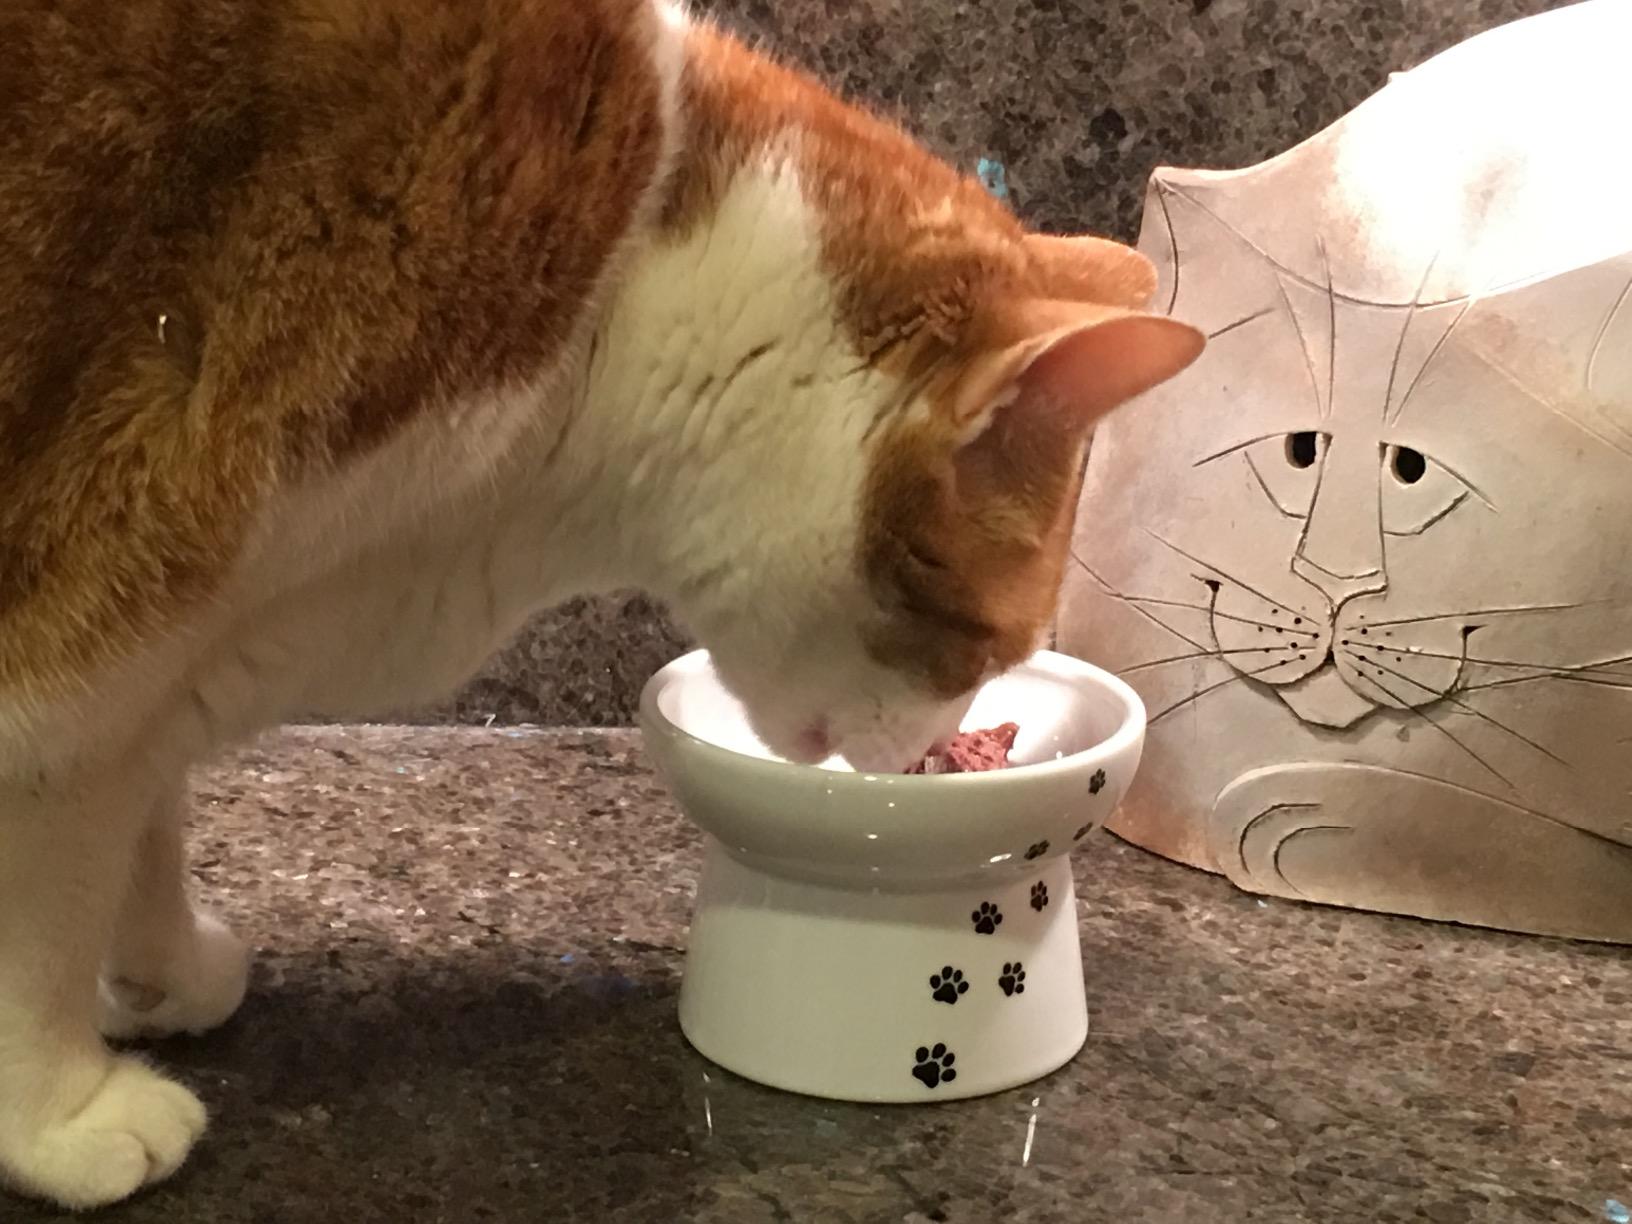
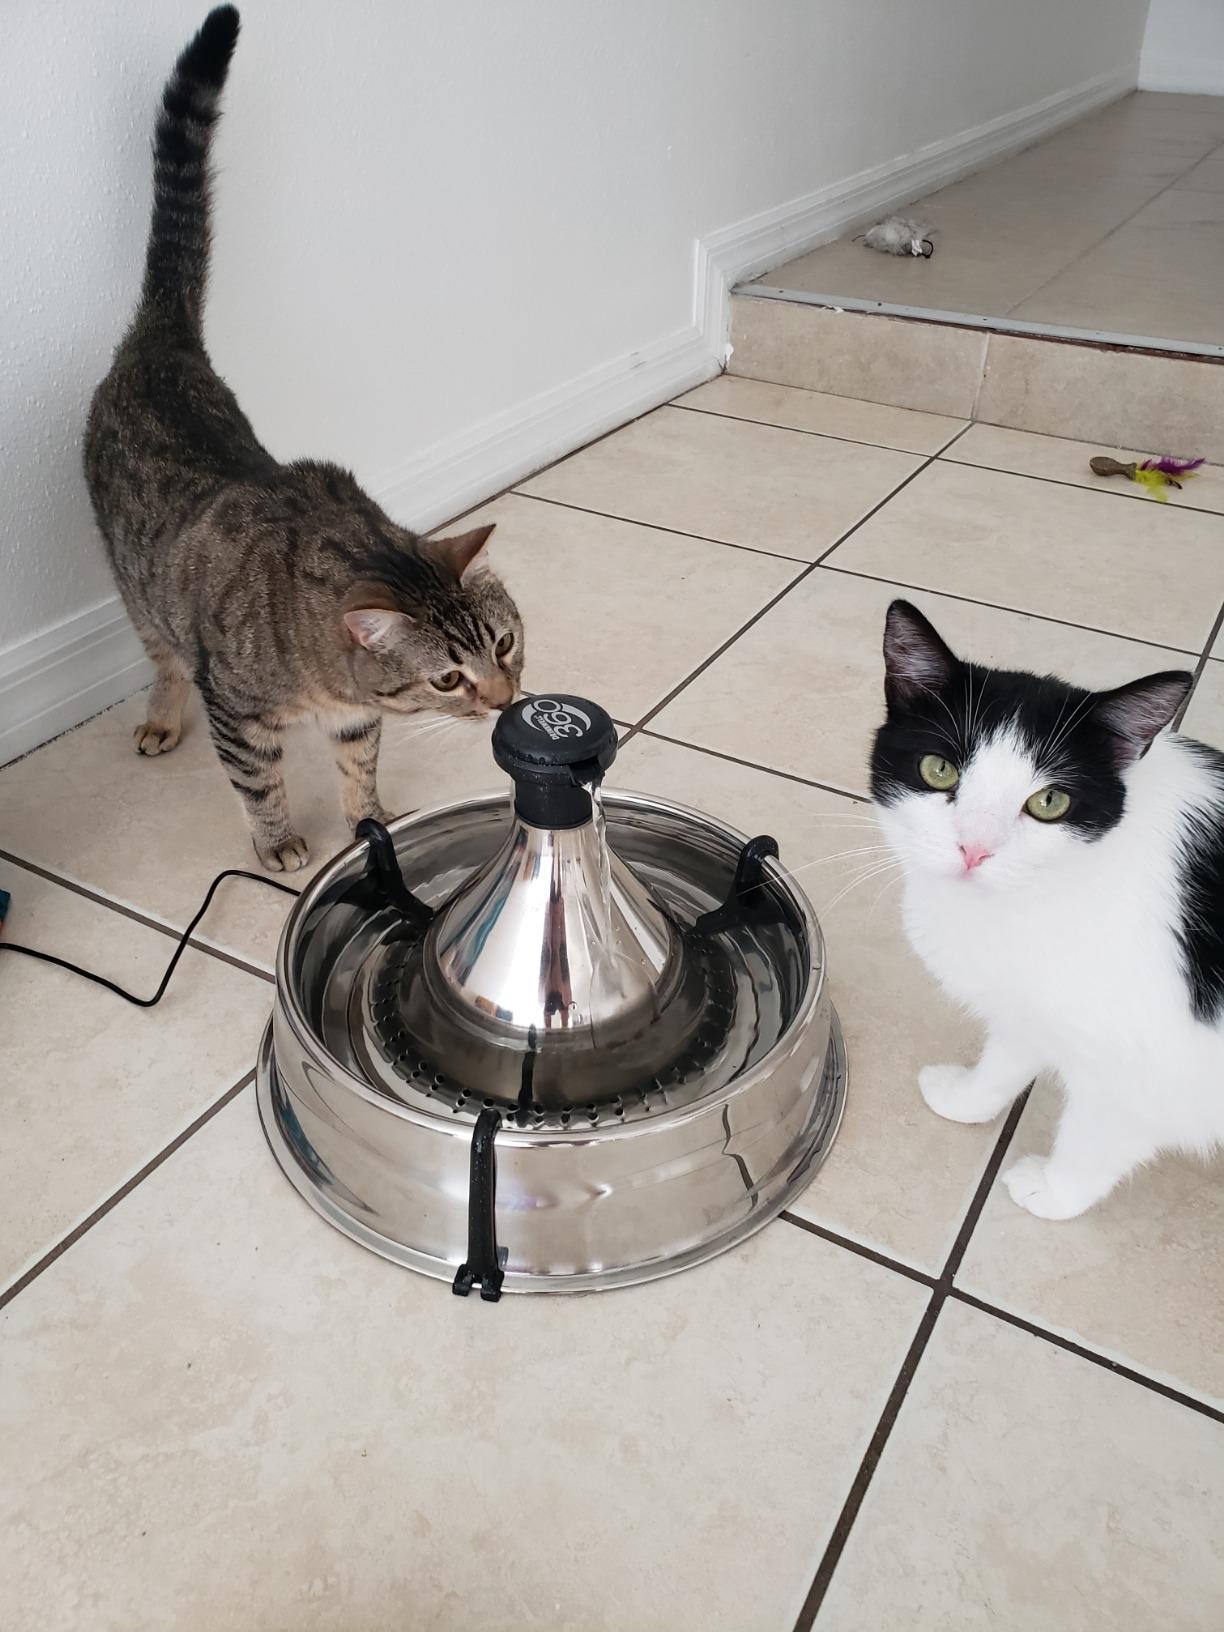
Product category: items_bowl
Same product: no